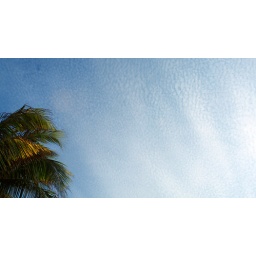
the clouds above our spot on the beach